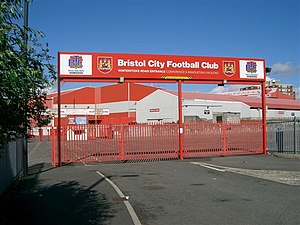
Ashton Gate Stadium
Ashton Gate Stadium
Ashton Gate Stadium er et fodboldstadion i Bristol i England, der er hjemmebane for Championship-klubben Bristol City F.C. Stadionet har plads til 21.497 tilskuere, og alle pladser er siddepladser. Det blev indviet i år 1904.